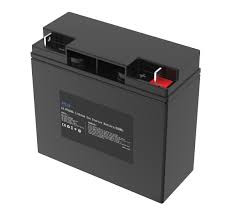
Waste category: battery